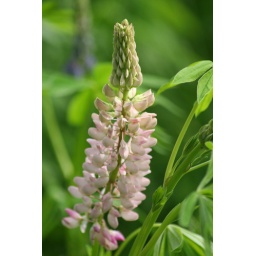
A pink lupine by the side of the road